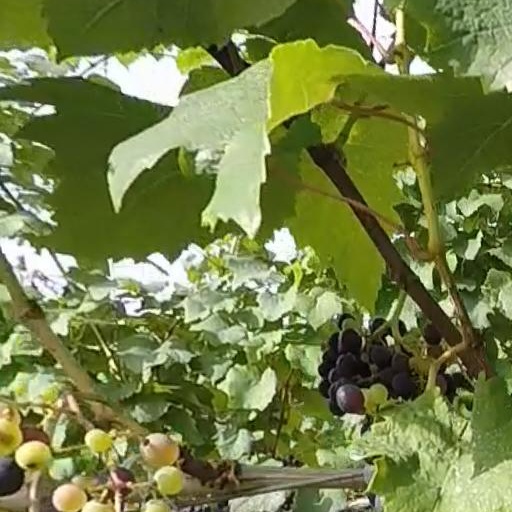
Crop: grape